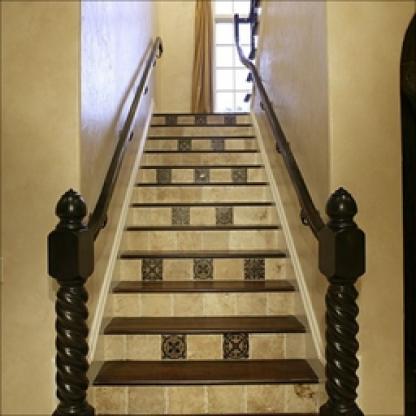
Scene: Indoor